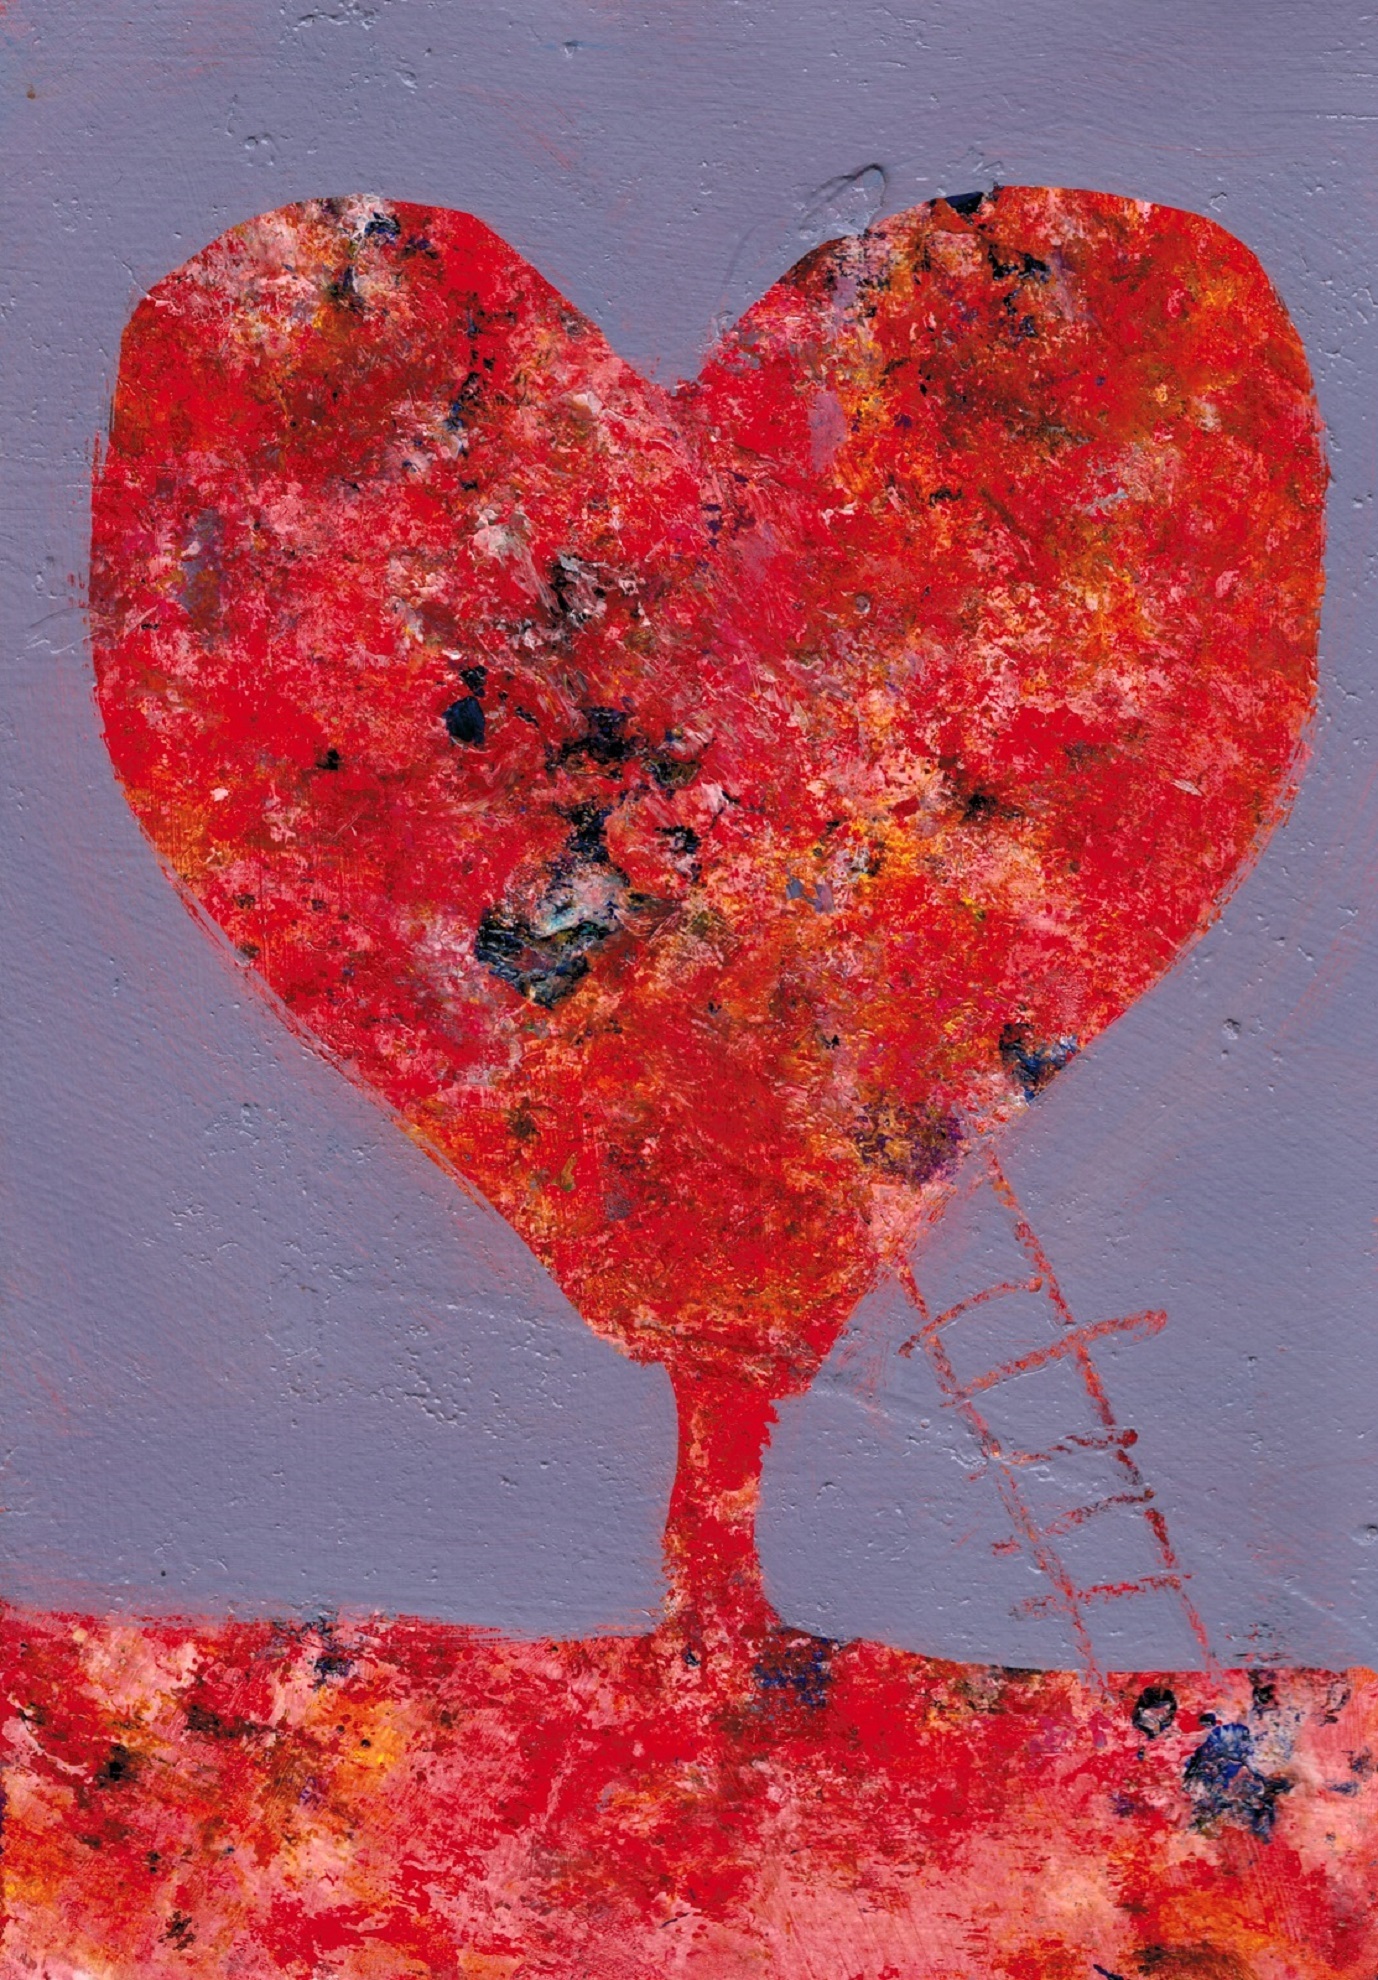
plant, leaf, flower, petal, love, heart, red, symbol, color, autumn, romance, romantic, painting, human body, heart shape, decorative, organ, poppy, valentine, macro photography, valentine's day, acrylic paint